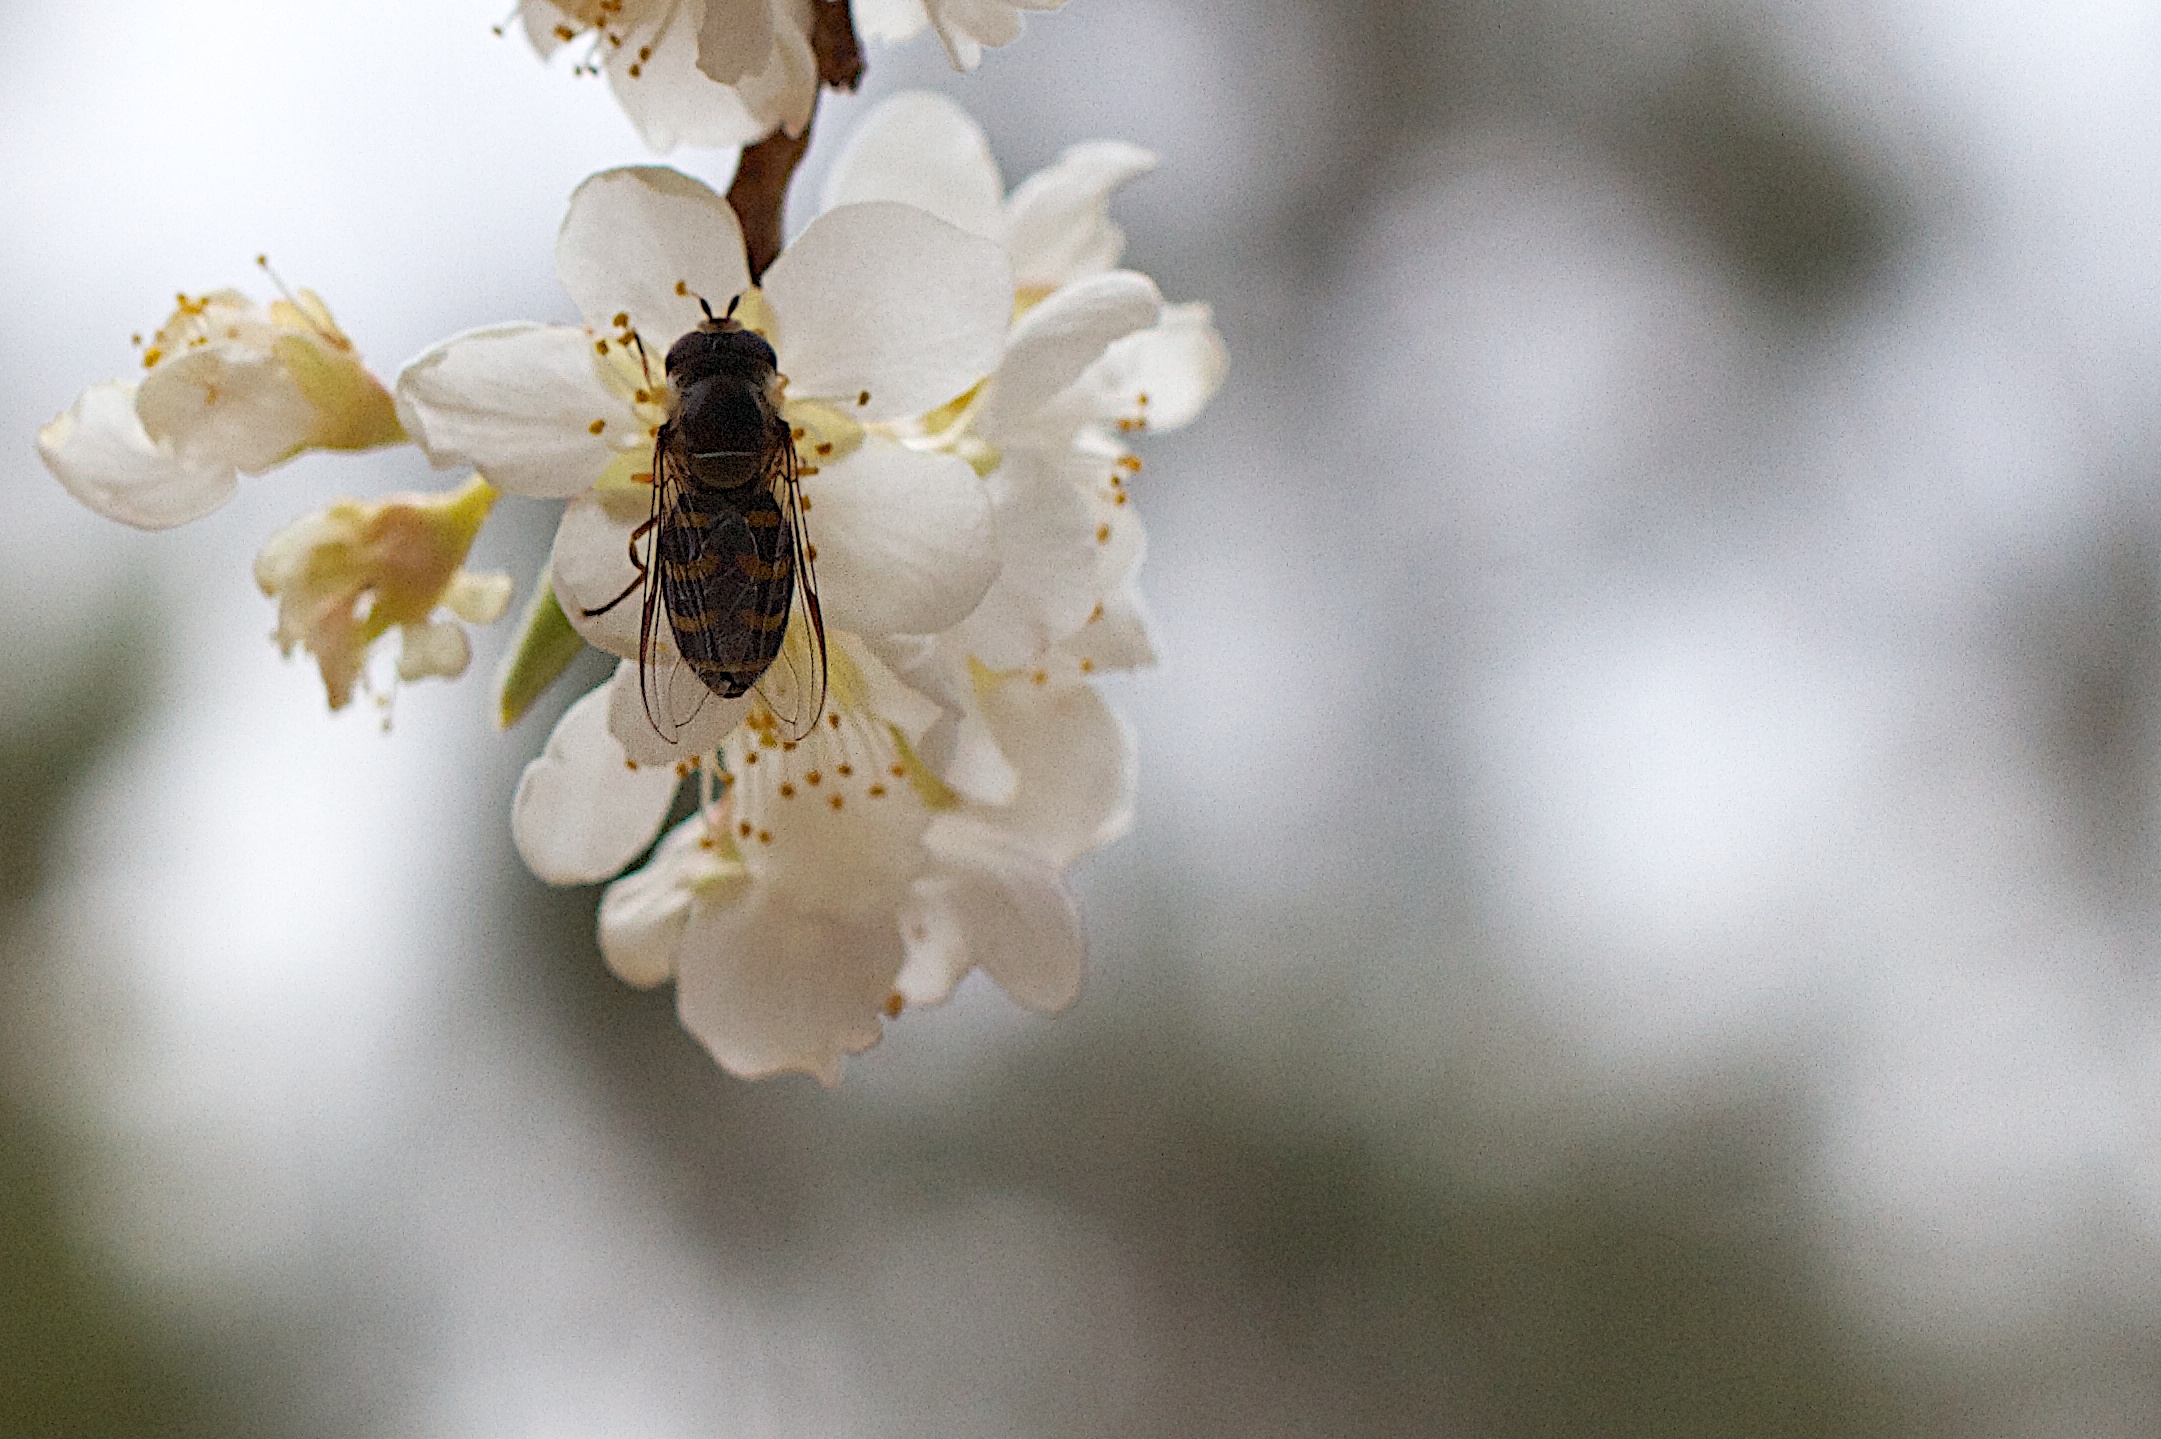
nature, branch, blossom, plant, white, photography, flower, petal, pollen, spring, produce, insect, botany, flora, cherry blossom, invertebrate, close up, cool image, bee, nectar, macro photography, honey bee, membrane winged insect